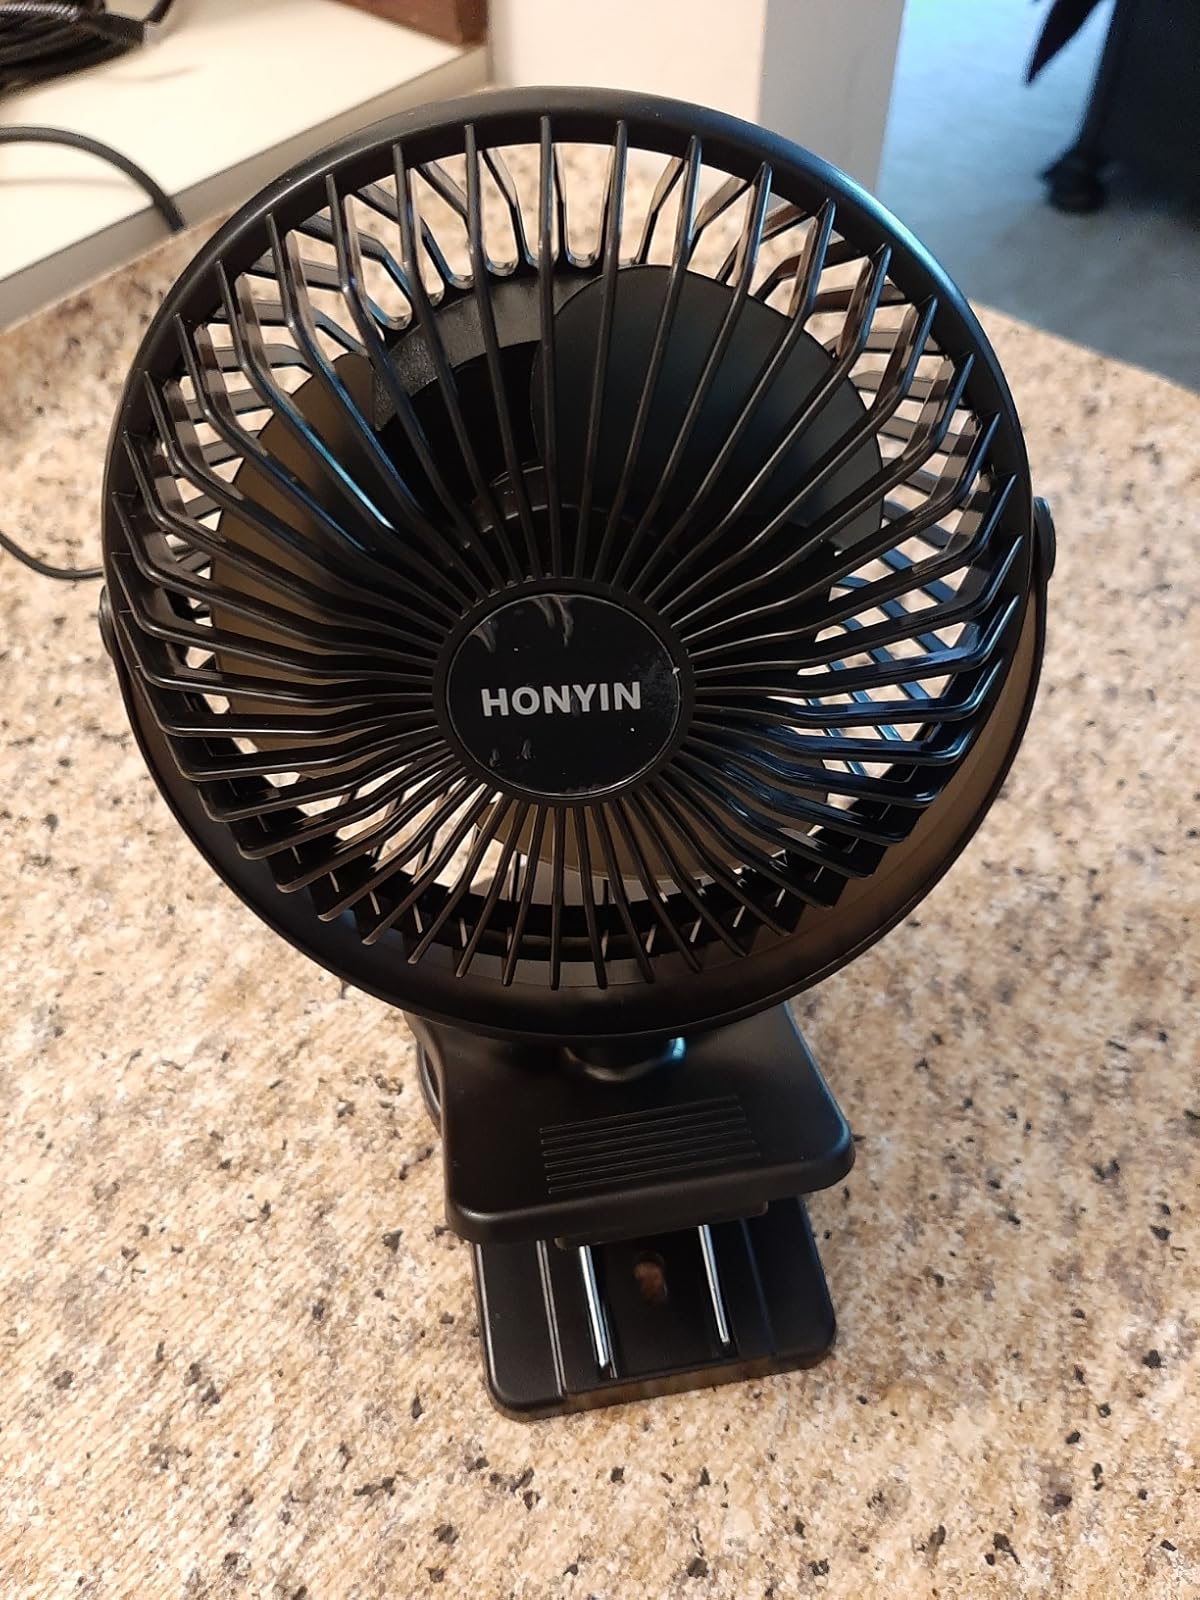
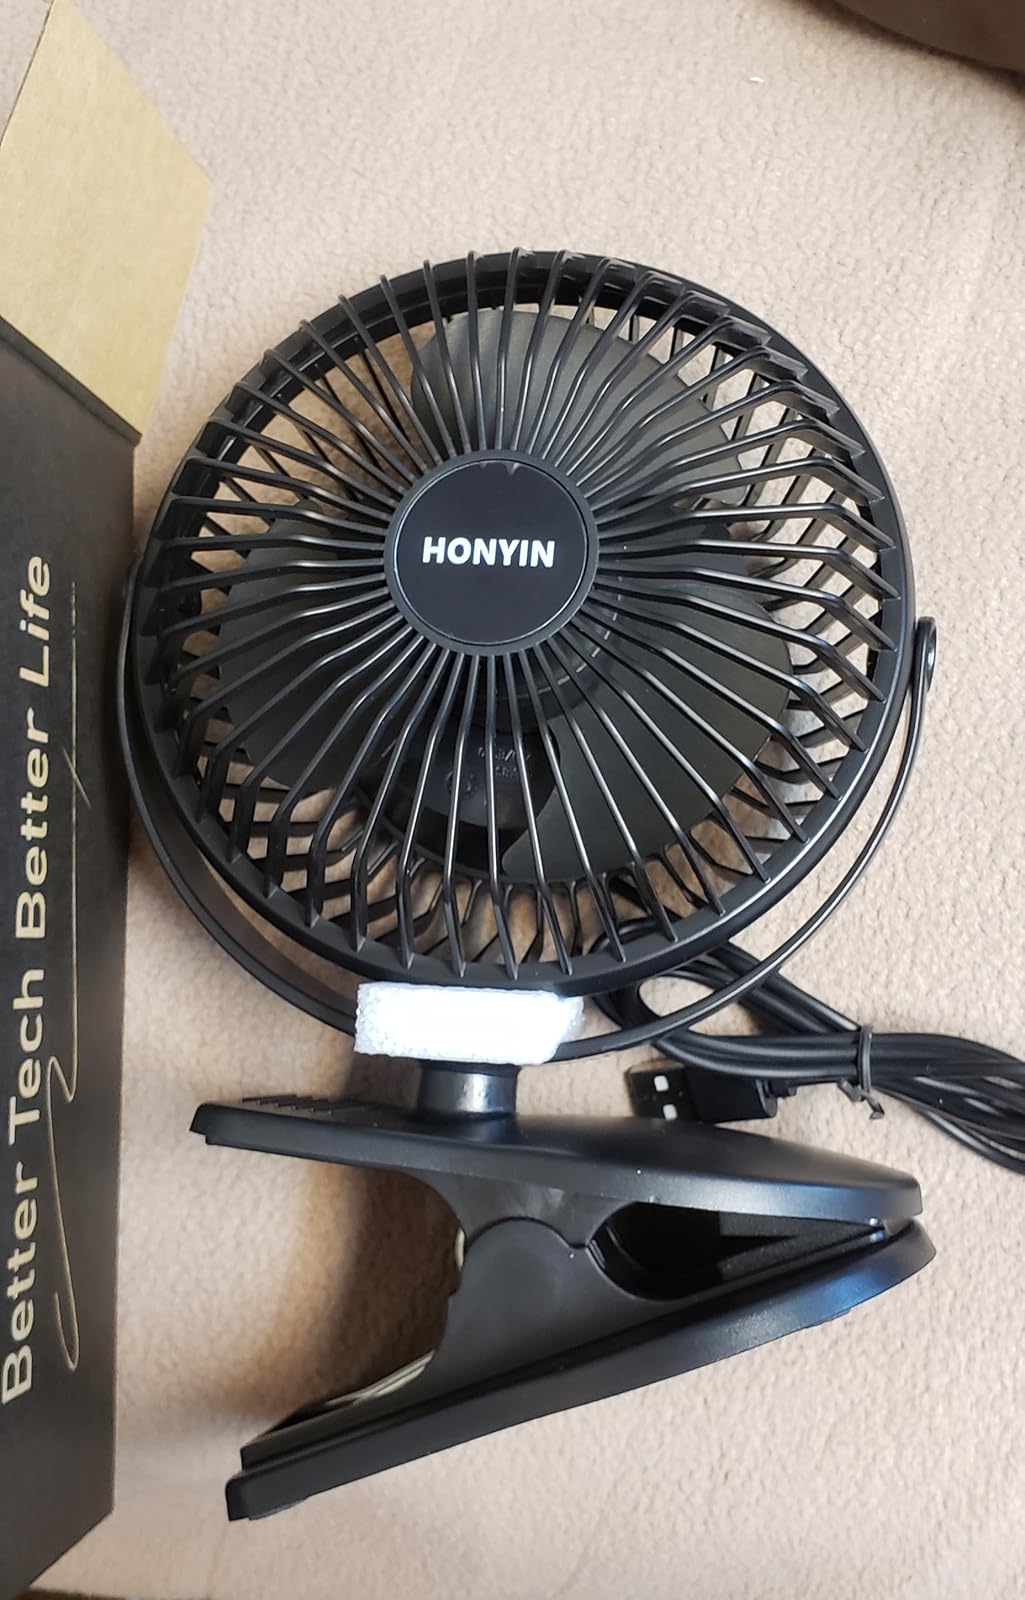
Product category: fan
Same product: yes